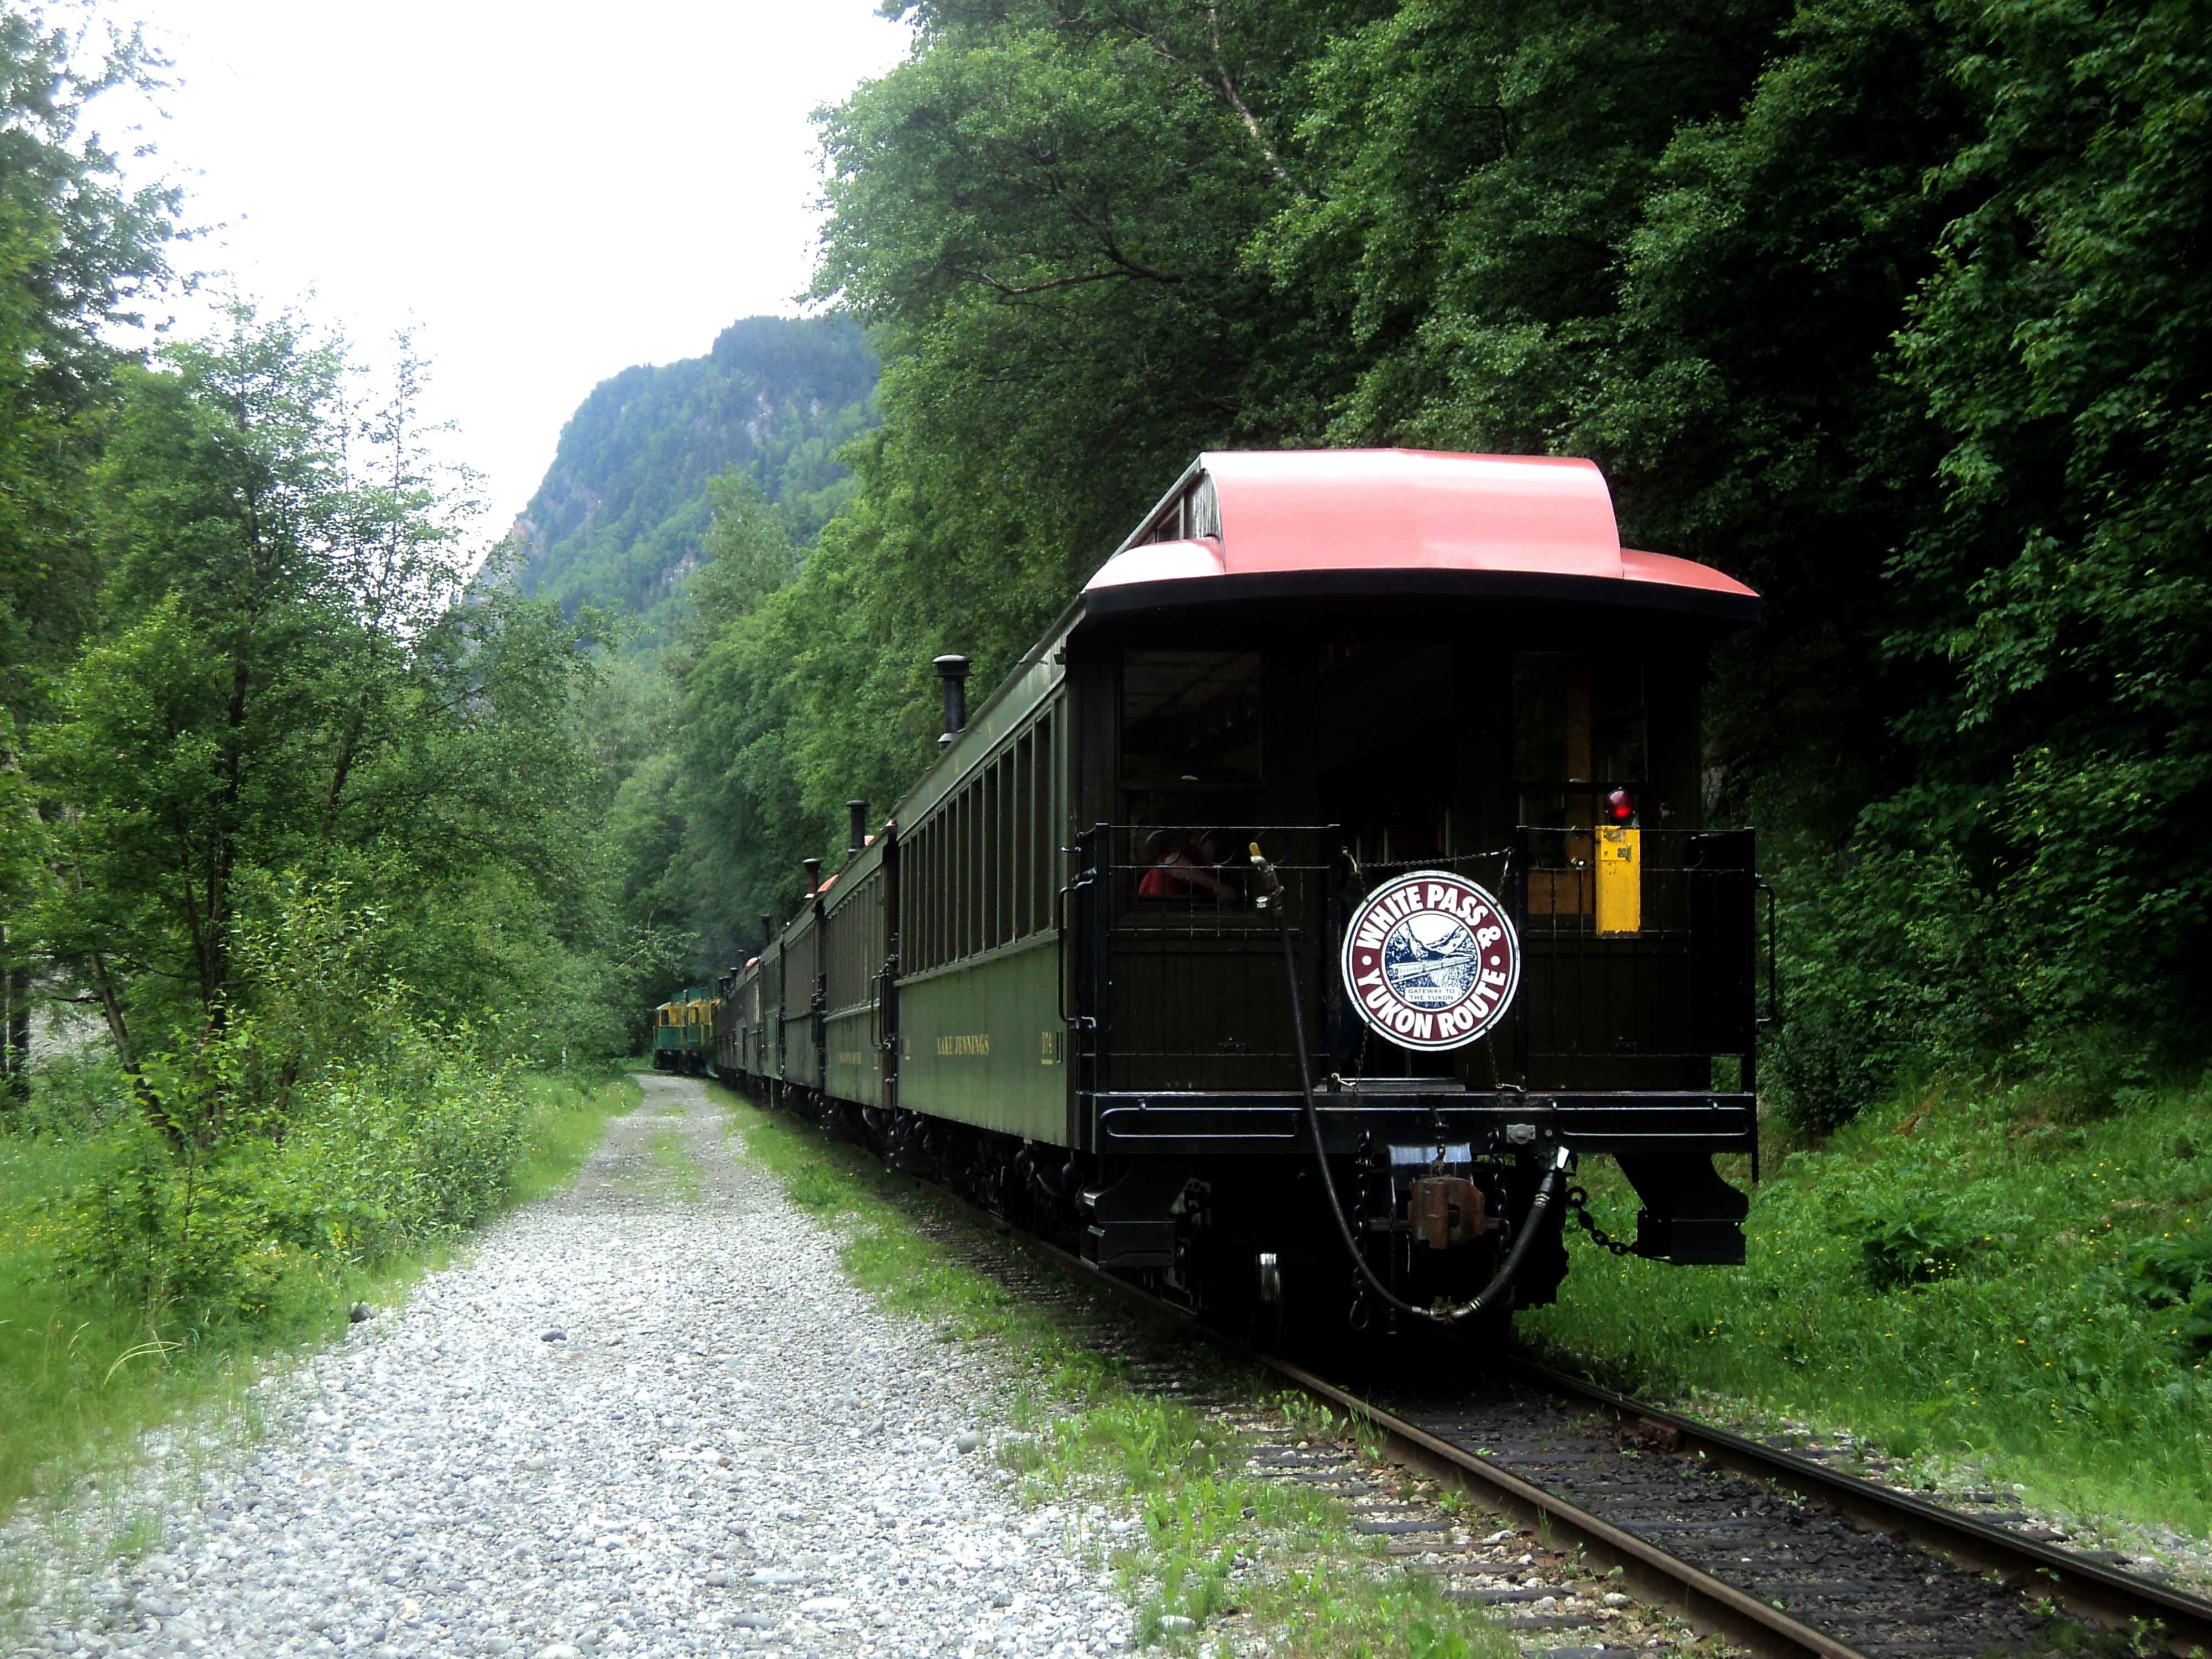
track, train, transport, vehicle, public transport, locomotive, rail transport, land vehicle, rolling stock, railroad car